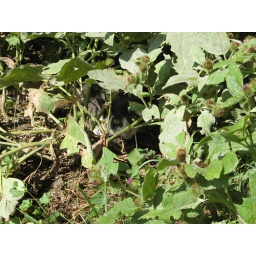
Another of their barn cats hiding from me in the weeds outside the main door.